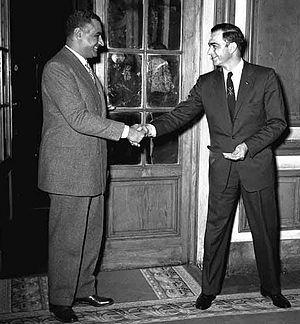
Henry Alfred Byroade fut un général de brigade américain qui occupa le poste de Secrétaire d'État assistant pour le Proche-Orient de 1952 à 1955, puis d'ambassadeur des États-Unis dans divers pays.